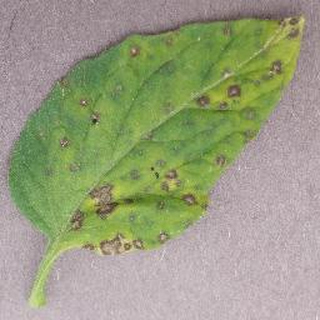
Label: tomato_septoria_leaf_spot